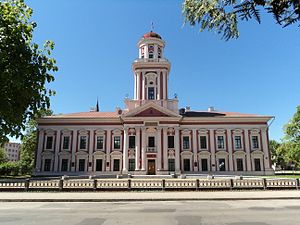
Jelgava Gymnasium
Academia Petrinas historiske bygning (i dag Gederts Eliass Jelgava Historie- og Kunstmuseum)
Jelgava Gymnasium eller Academia Petrina er den ældste uddannelsesinstitution i Letland indenfor højere uddannelser. Det blev etableret i 1775 i Mitau, dengang hovedstaden i Hertugdømmet Kurland og Semgallen, af hertug Peter von Biron. Efter Polens tre delinger kom Mitau til at ligge i Det Russiske Kejserrige, og gymnasiet ansøgte uden held om at blive et universitet. På trods af dette, blev det et vigtigt kulturelt omdrejningspunkt ikke kun for letter, men også for litauere. Under 1. verdenskrig blev gymnasiet evakueret til Taganrog i Rusland, mens dets 42.000 bind blev afbrændt af Bermondthæren. Under 2. verdenskrig blev den historiske skole næsten fuldstændig ødelagt, hvorfor det blev genetableret i nye lokaler. I dag fungerer gymnasiet som et almindeligt gymnasium.